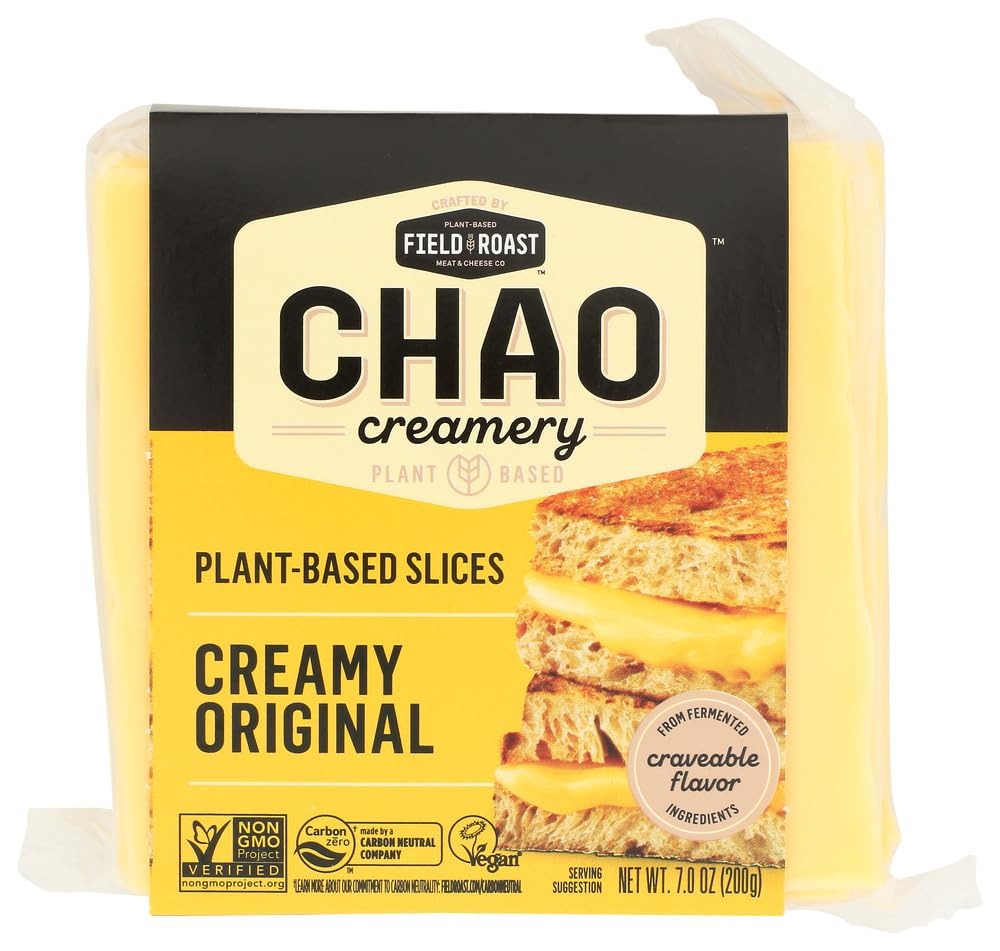
Item Name: Field Roast Vegan Plant Based Dairy Free Chao Creamy Original Cheese Slices 2.2 pounds (Pack of 4)
Product Description: Chao Slices! This trio of rich and creamy non-dairy cheeses peel easily, shred well and melt like a dream. Being the perfect pair to many of our grain meats these slices have a distinct umami flavor from the ingredient that provides its name. Chao Slices have bold flavors and a cheesy bite right out of the package or melted on your favorite hot sandwich or burger. This product is intended for foodservice.
Value: 141.08
Unit: Ounce

Price: 117.79